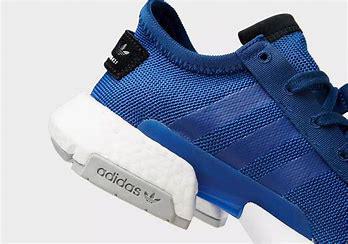
Brand: Adidas
Model: Pod S3 1